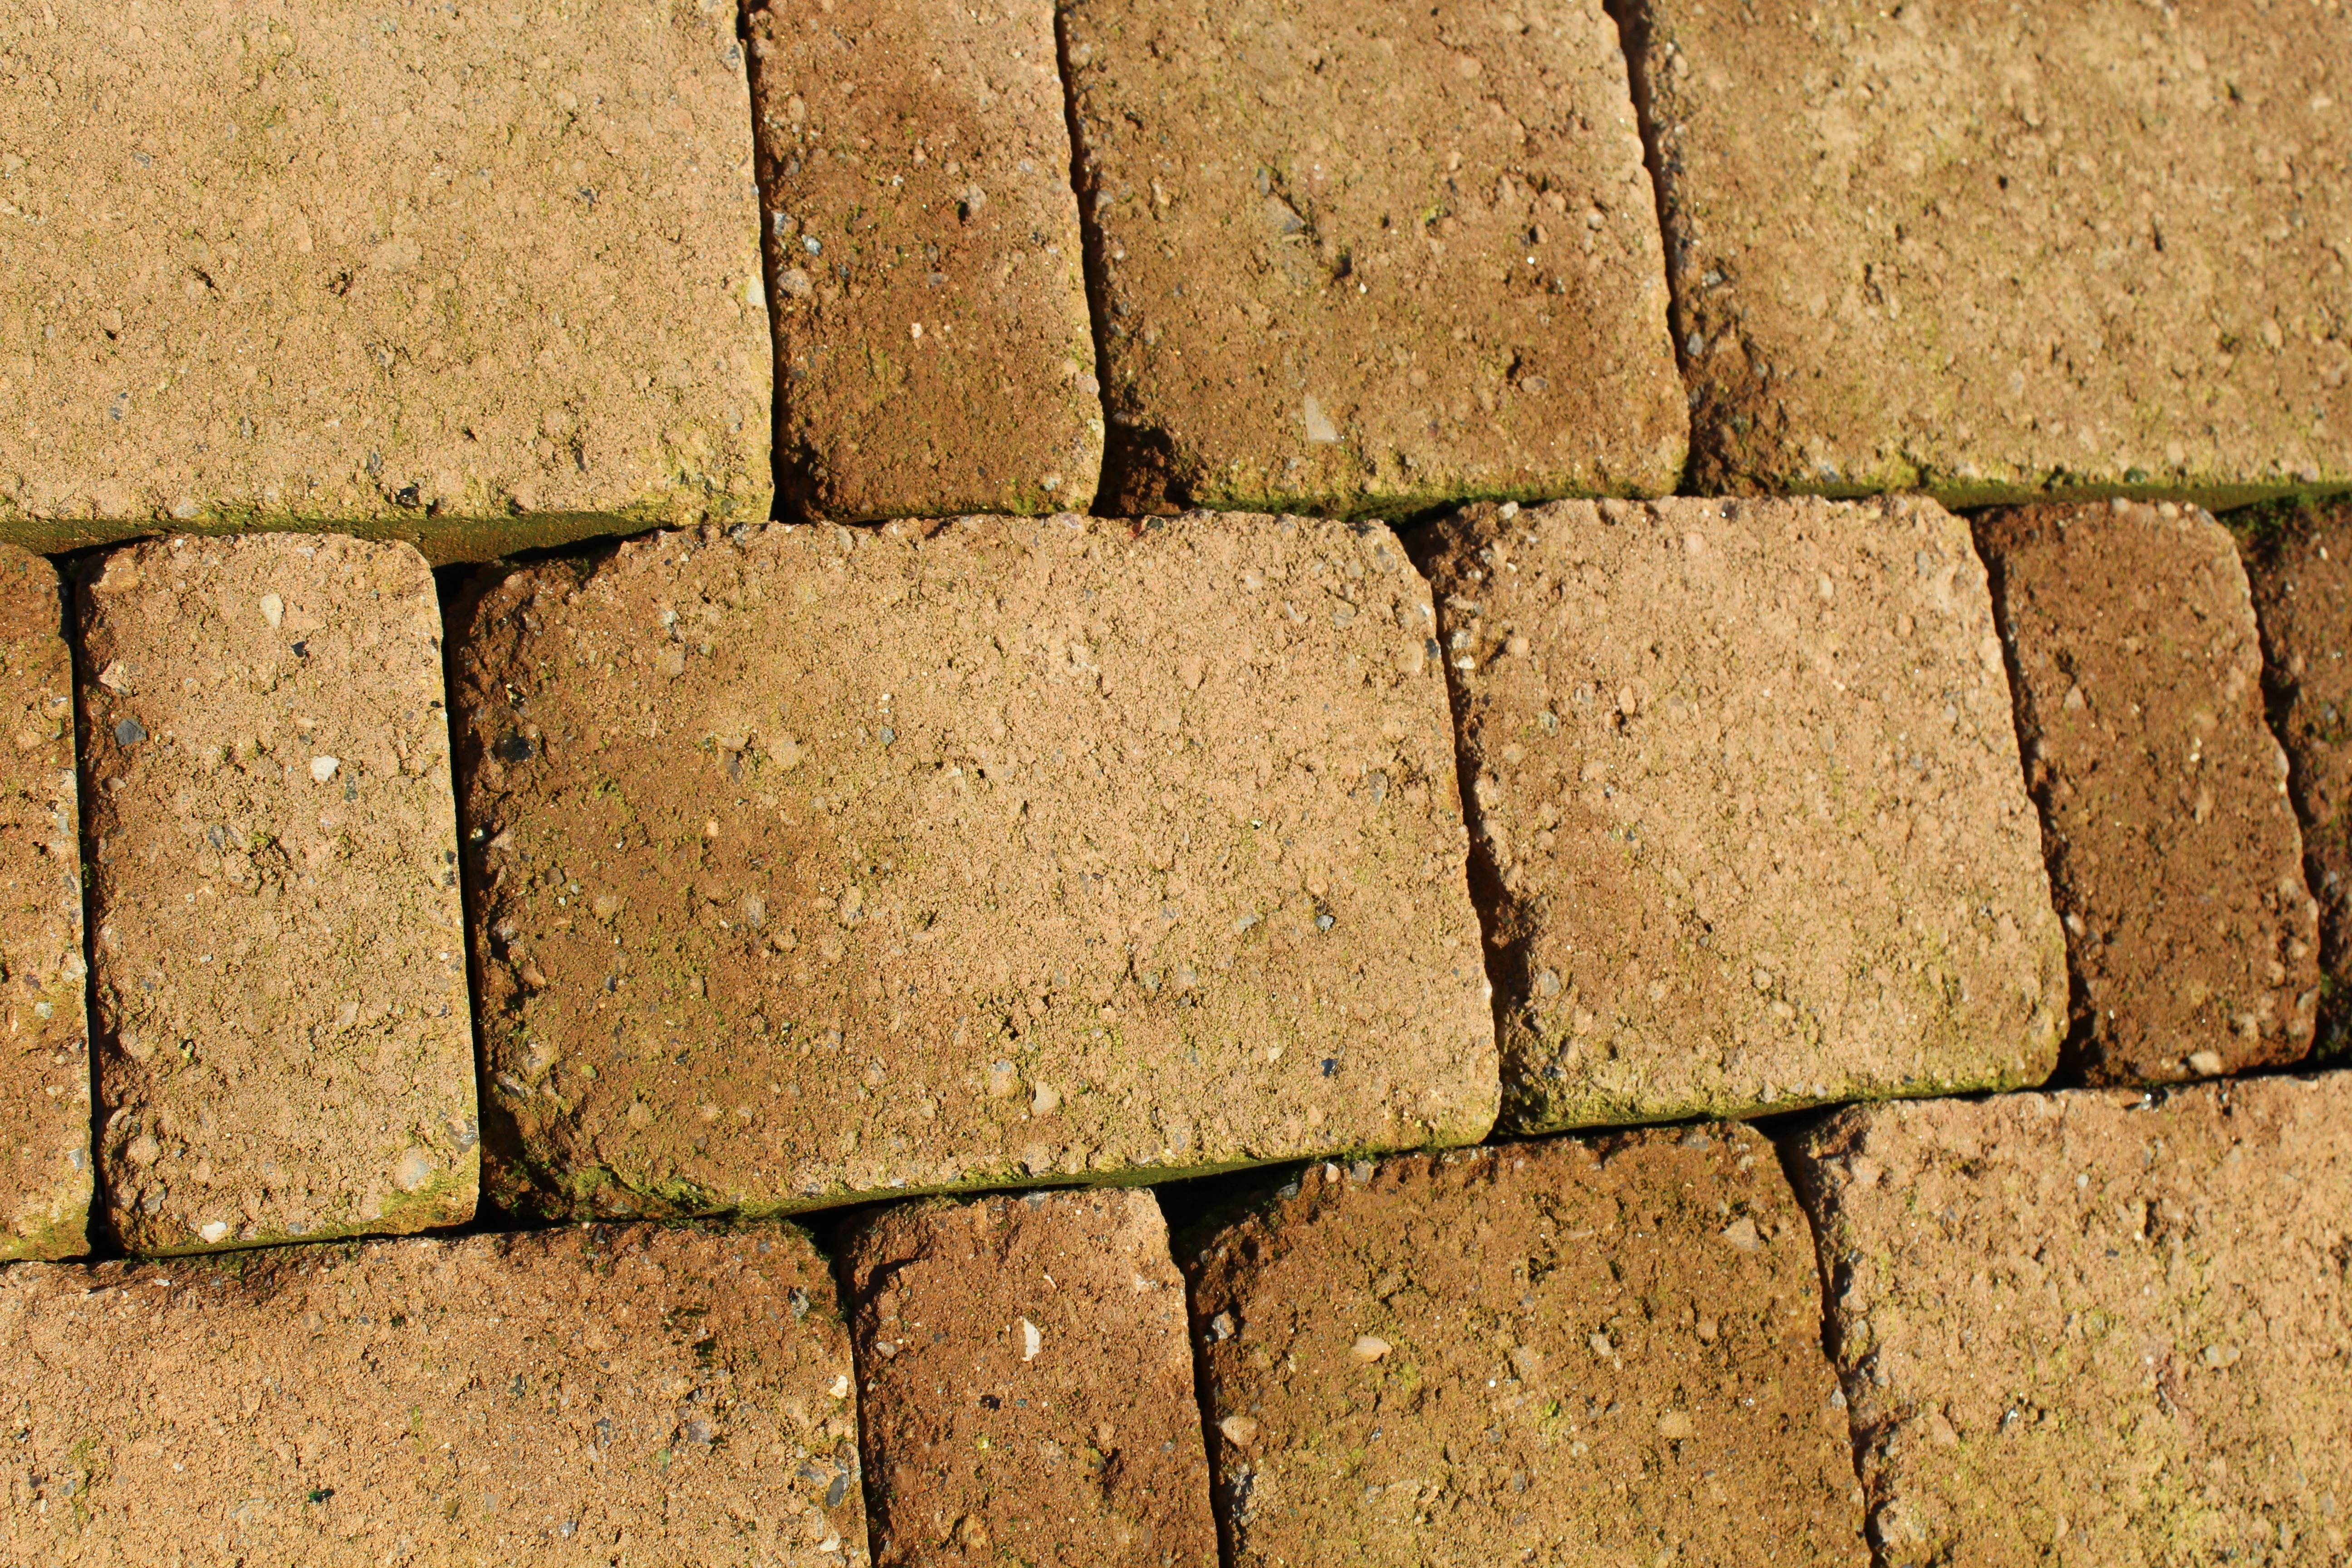
wood, floor, building, cobblestone, wall, stone, soil, stone wall, brick, material, bricks, brickwork, masonry, flooring, hardwood floors, grass family, interlocking blocks, blocks for external